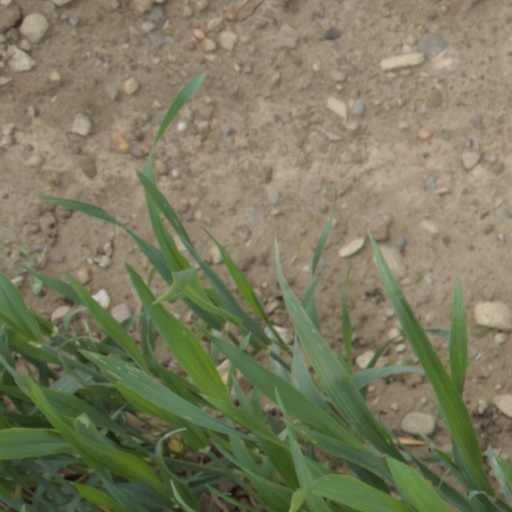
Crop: wheat